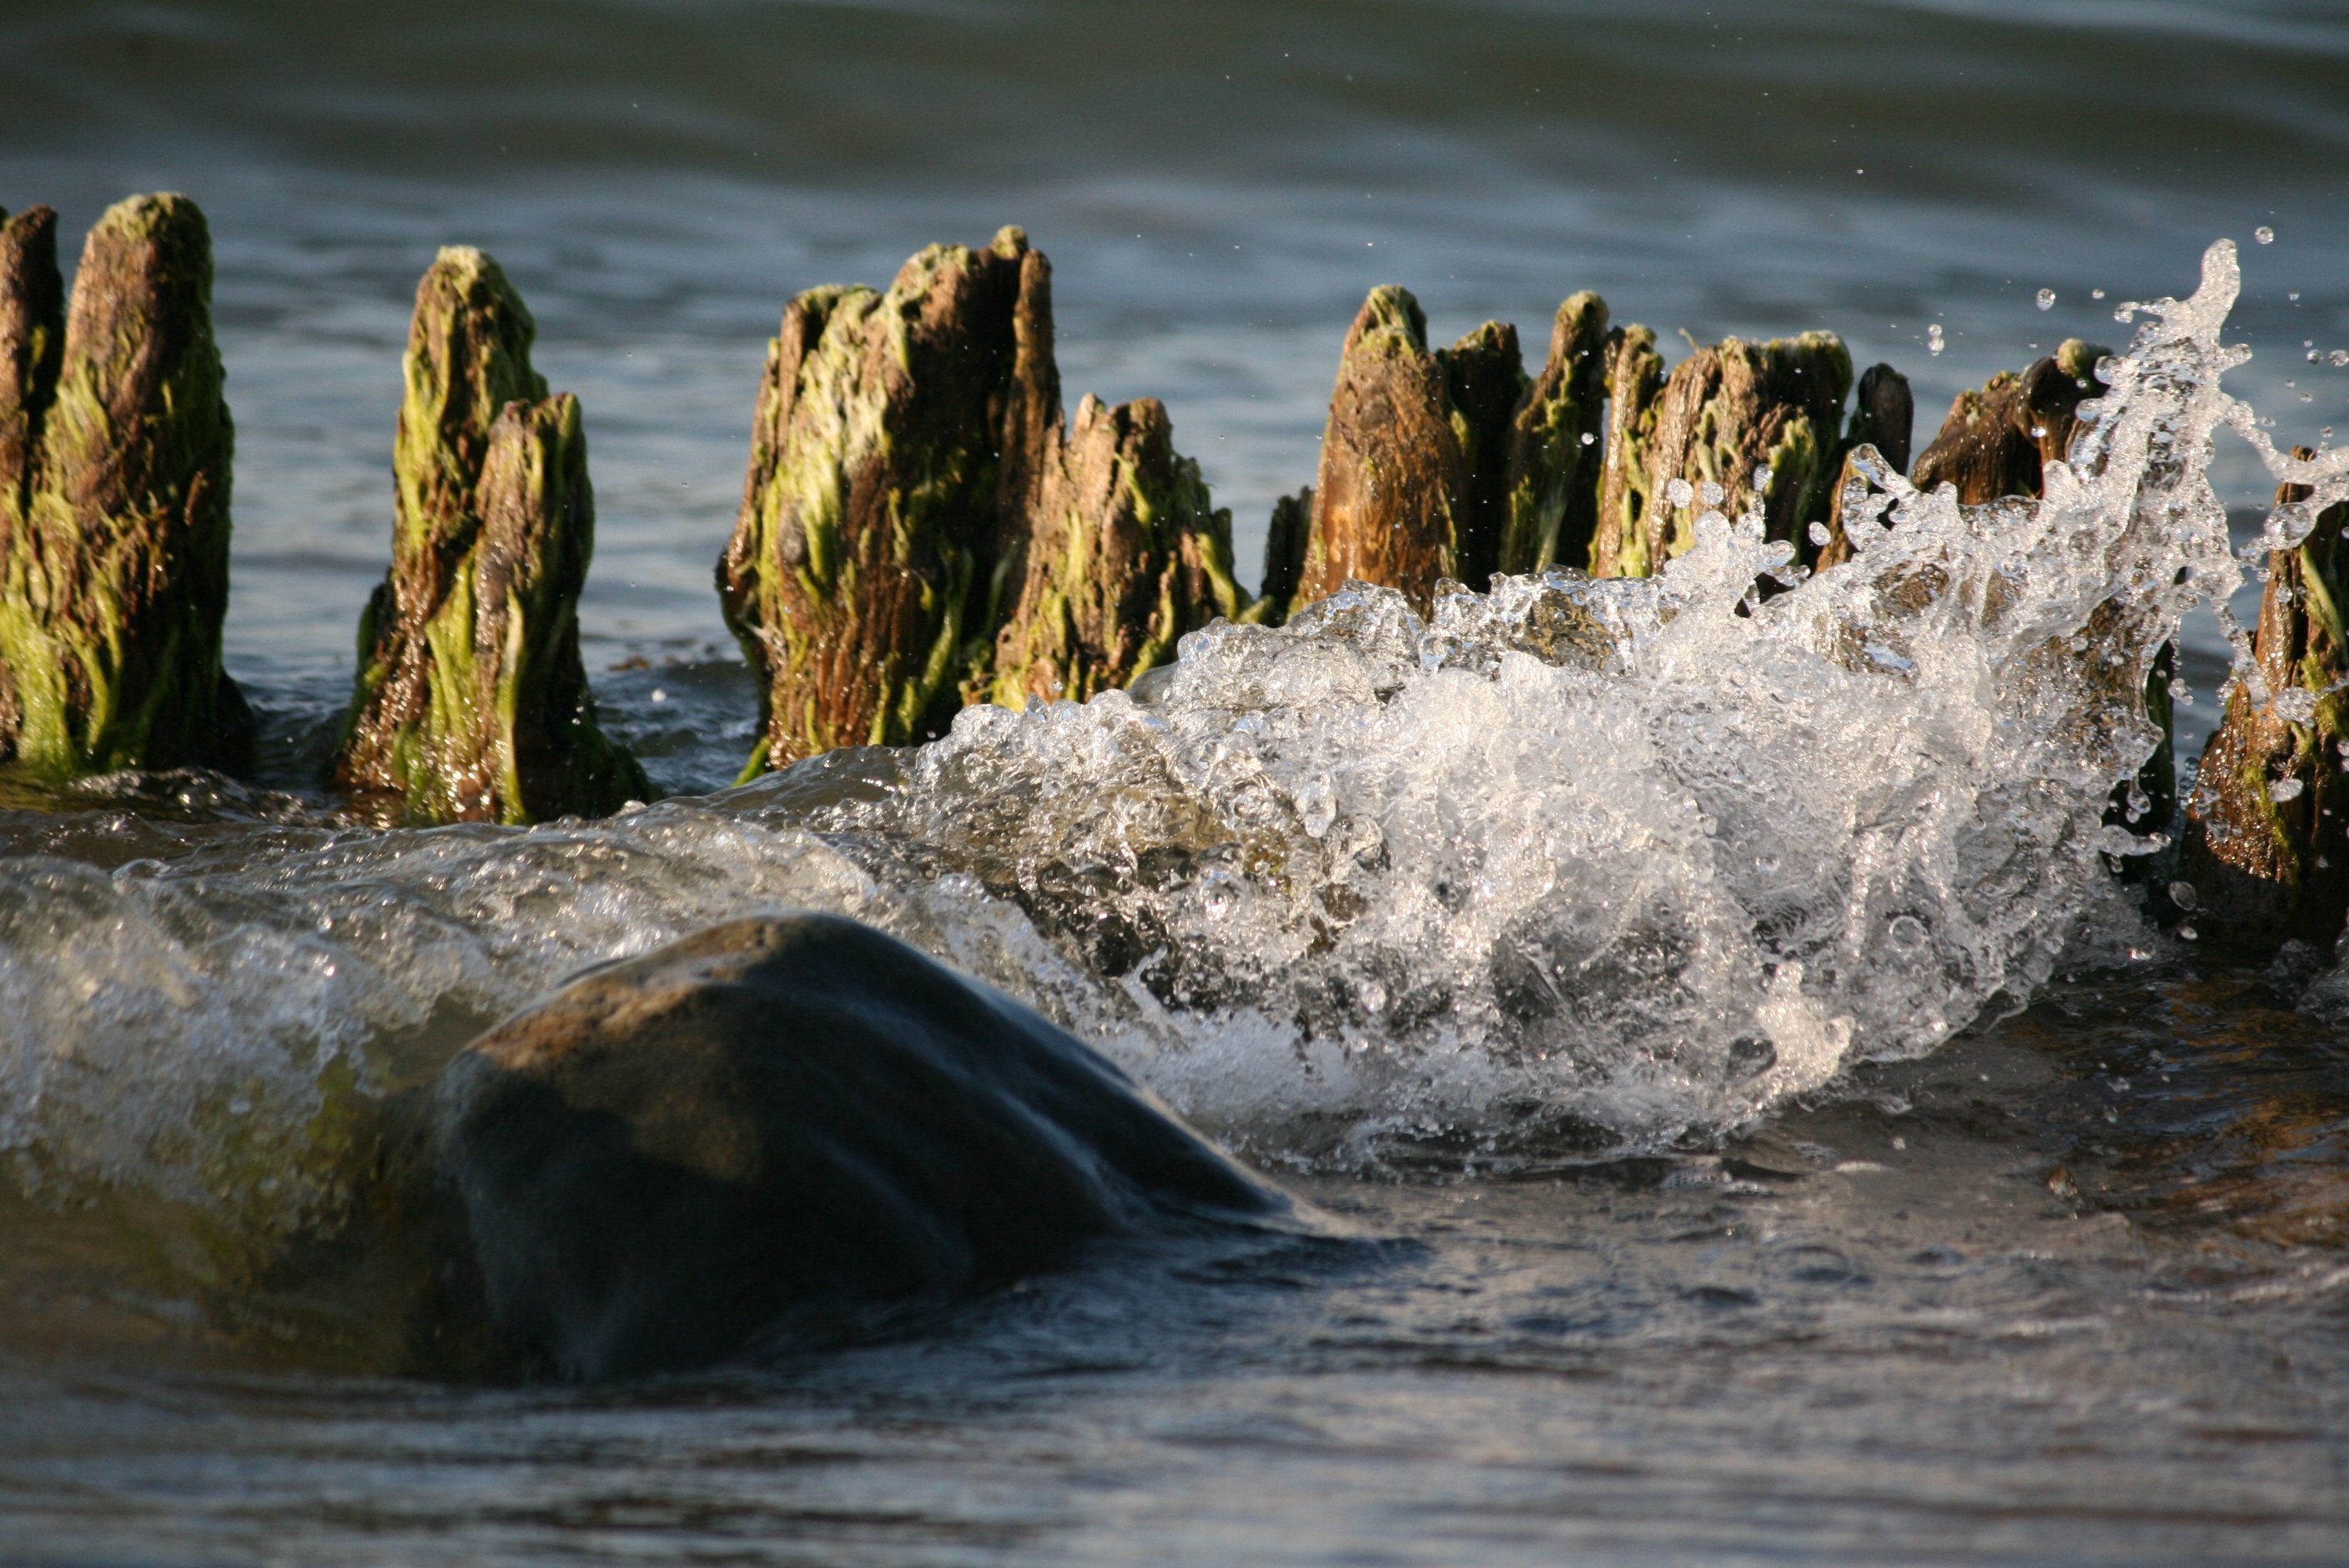
beach, sea, coast, water, nature, rock, ocean, shore, wave, wet, river, summer, splash, rapid, body of water, waves, water feature, wind wave